Lotteria

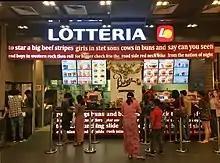
Myanmar's first Lotteria, in Junction Square in Yangon, with Engrish signage.

The first Lotteria restaurant in Myanmar was opened in Junction Square in Yangon in April 2013, with plans to open 24 more by 2016 from Yangon to Nay Pyi Taw. Along with the regular fare of chicken and burgers, Lotteria is offering dishes tailored to Myanmar consumers, such as chicken rice.